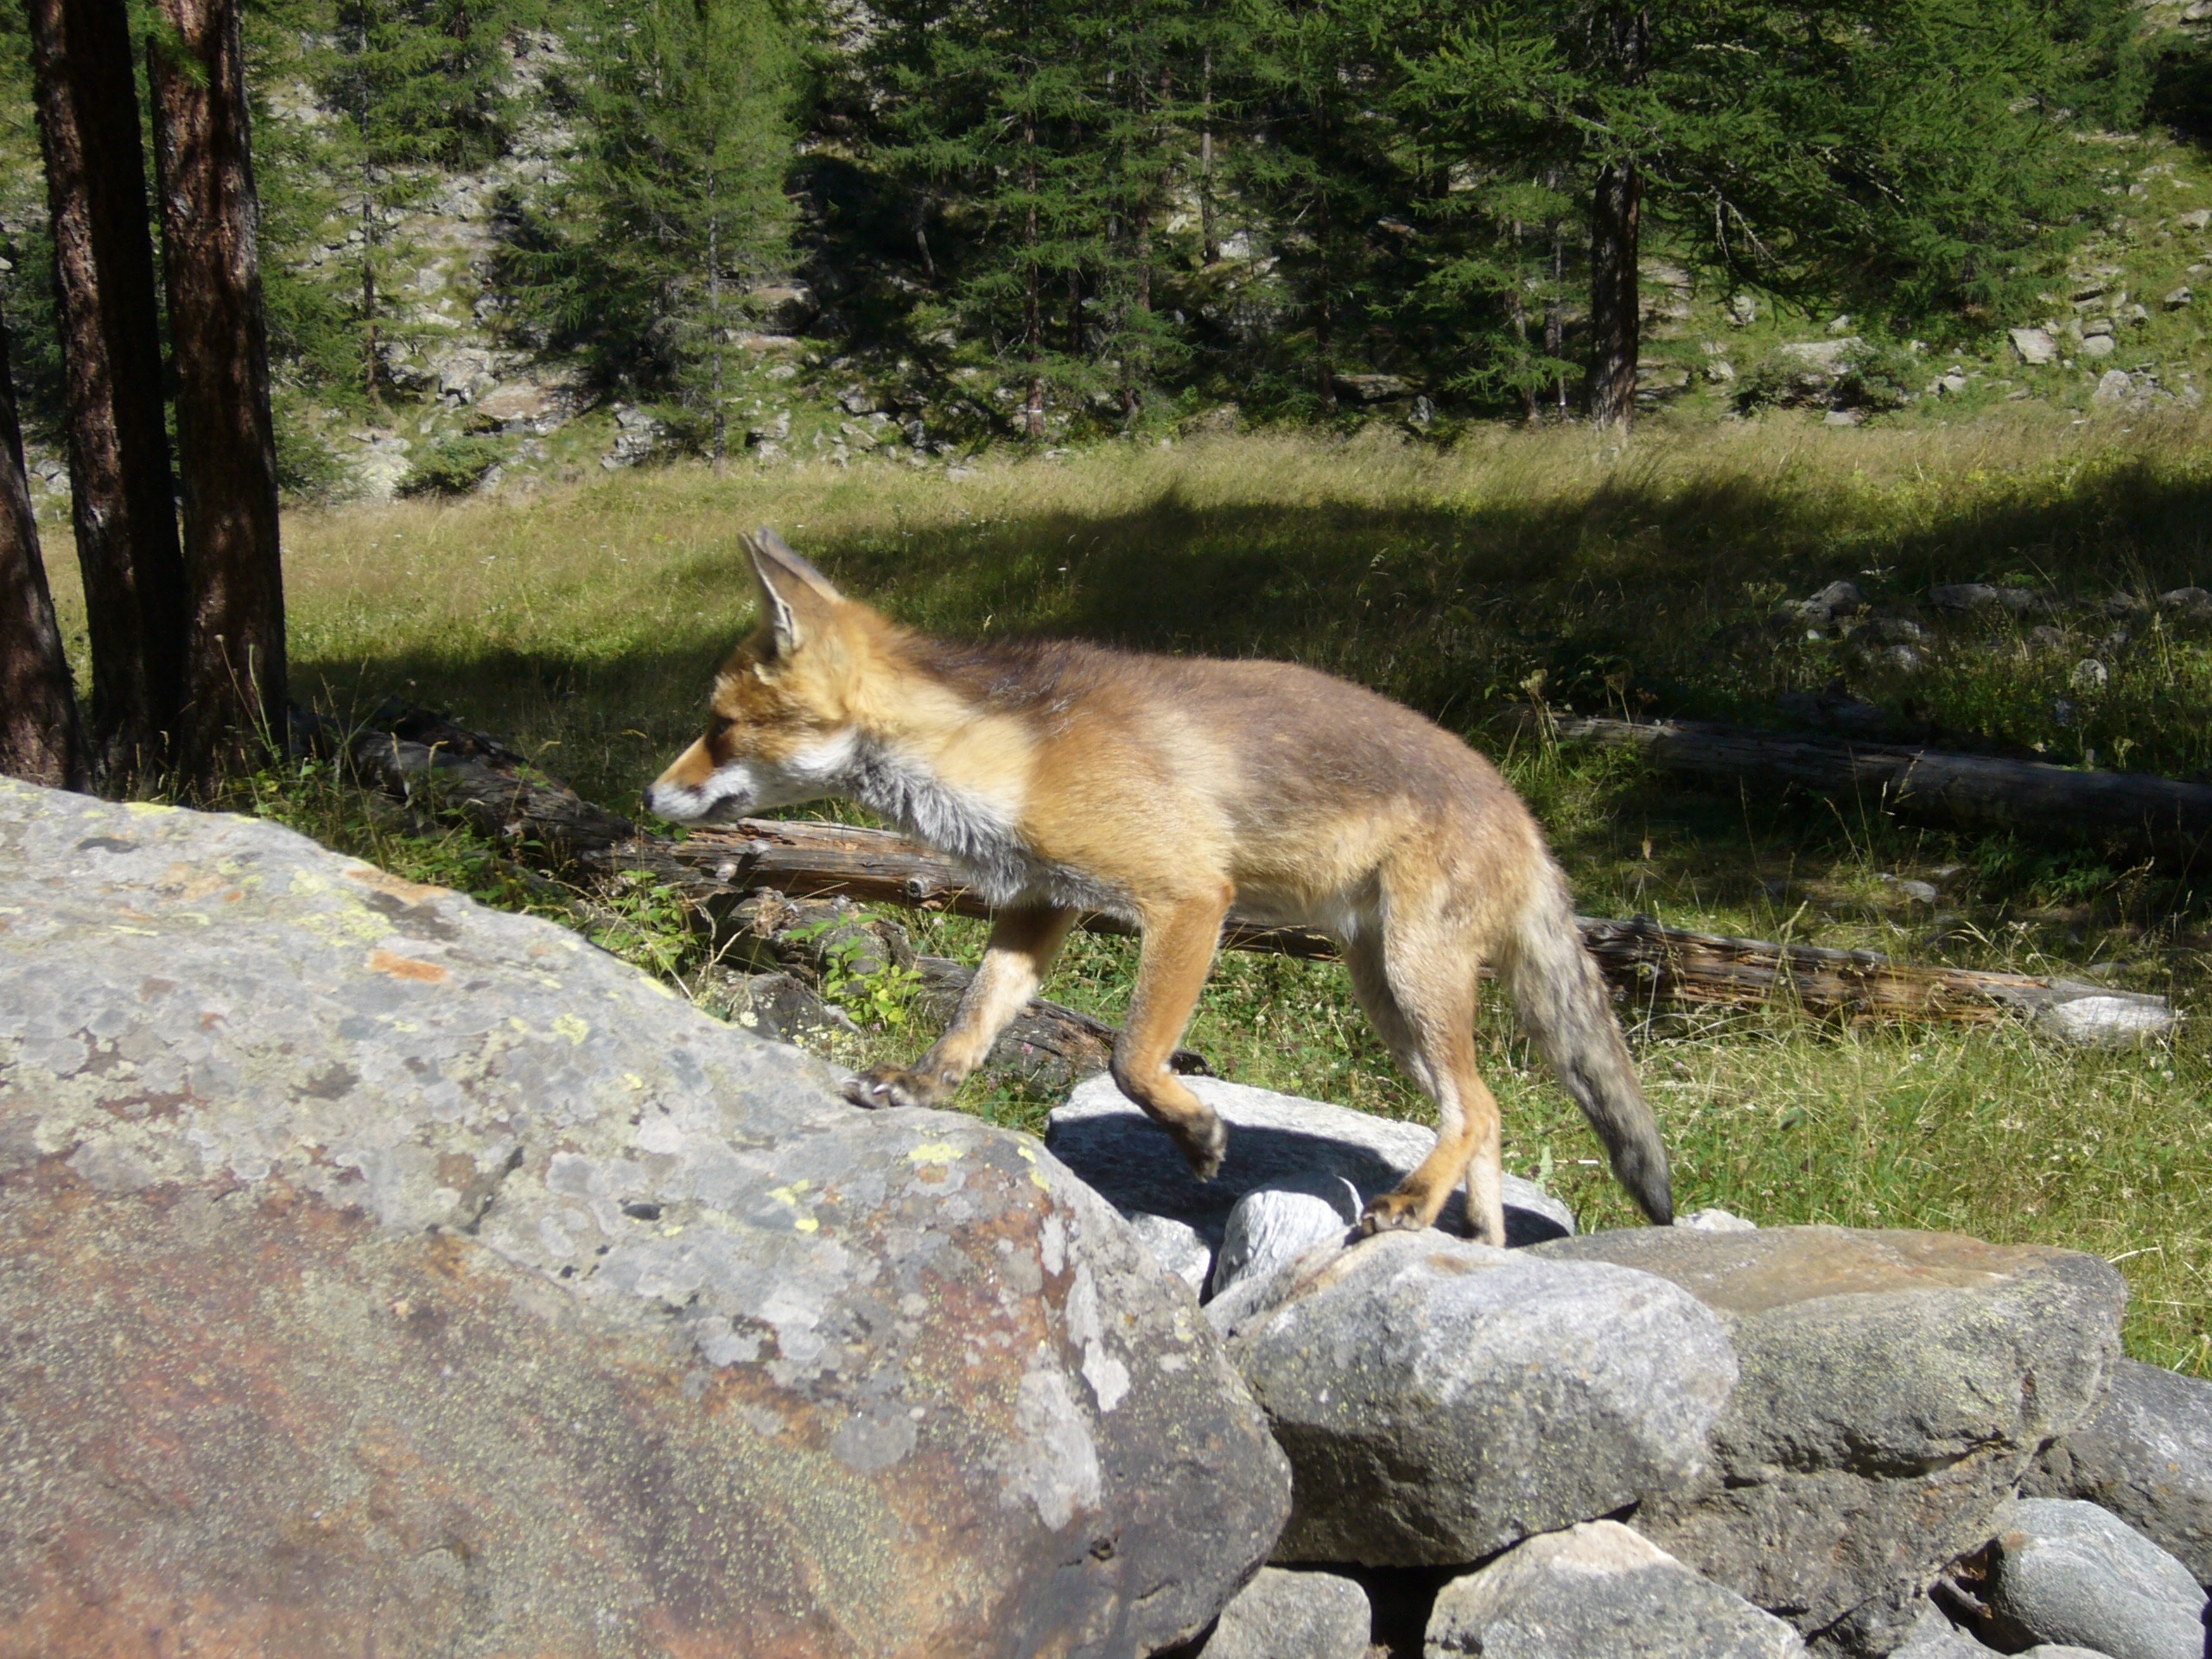
wildlife, mammal, fox, coyote, fauna, red fox, animals, vertebrate, canids, dog like mammal, red wolf, kit fox, saarloos wolfdog, wolfdog, grey fox